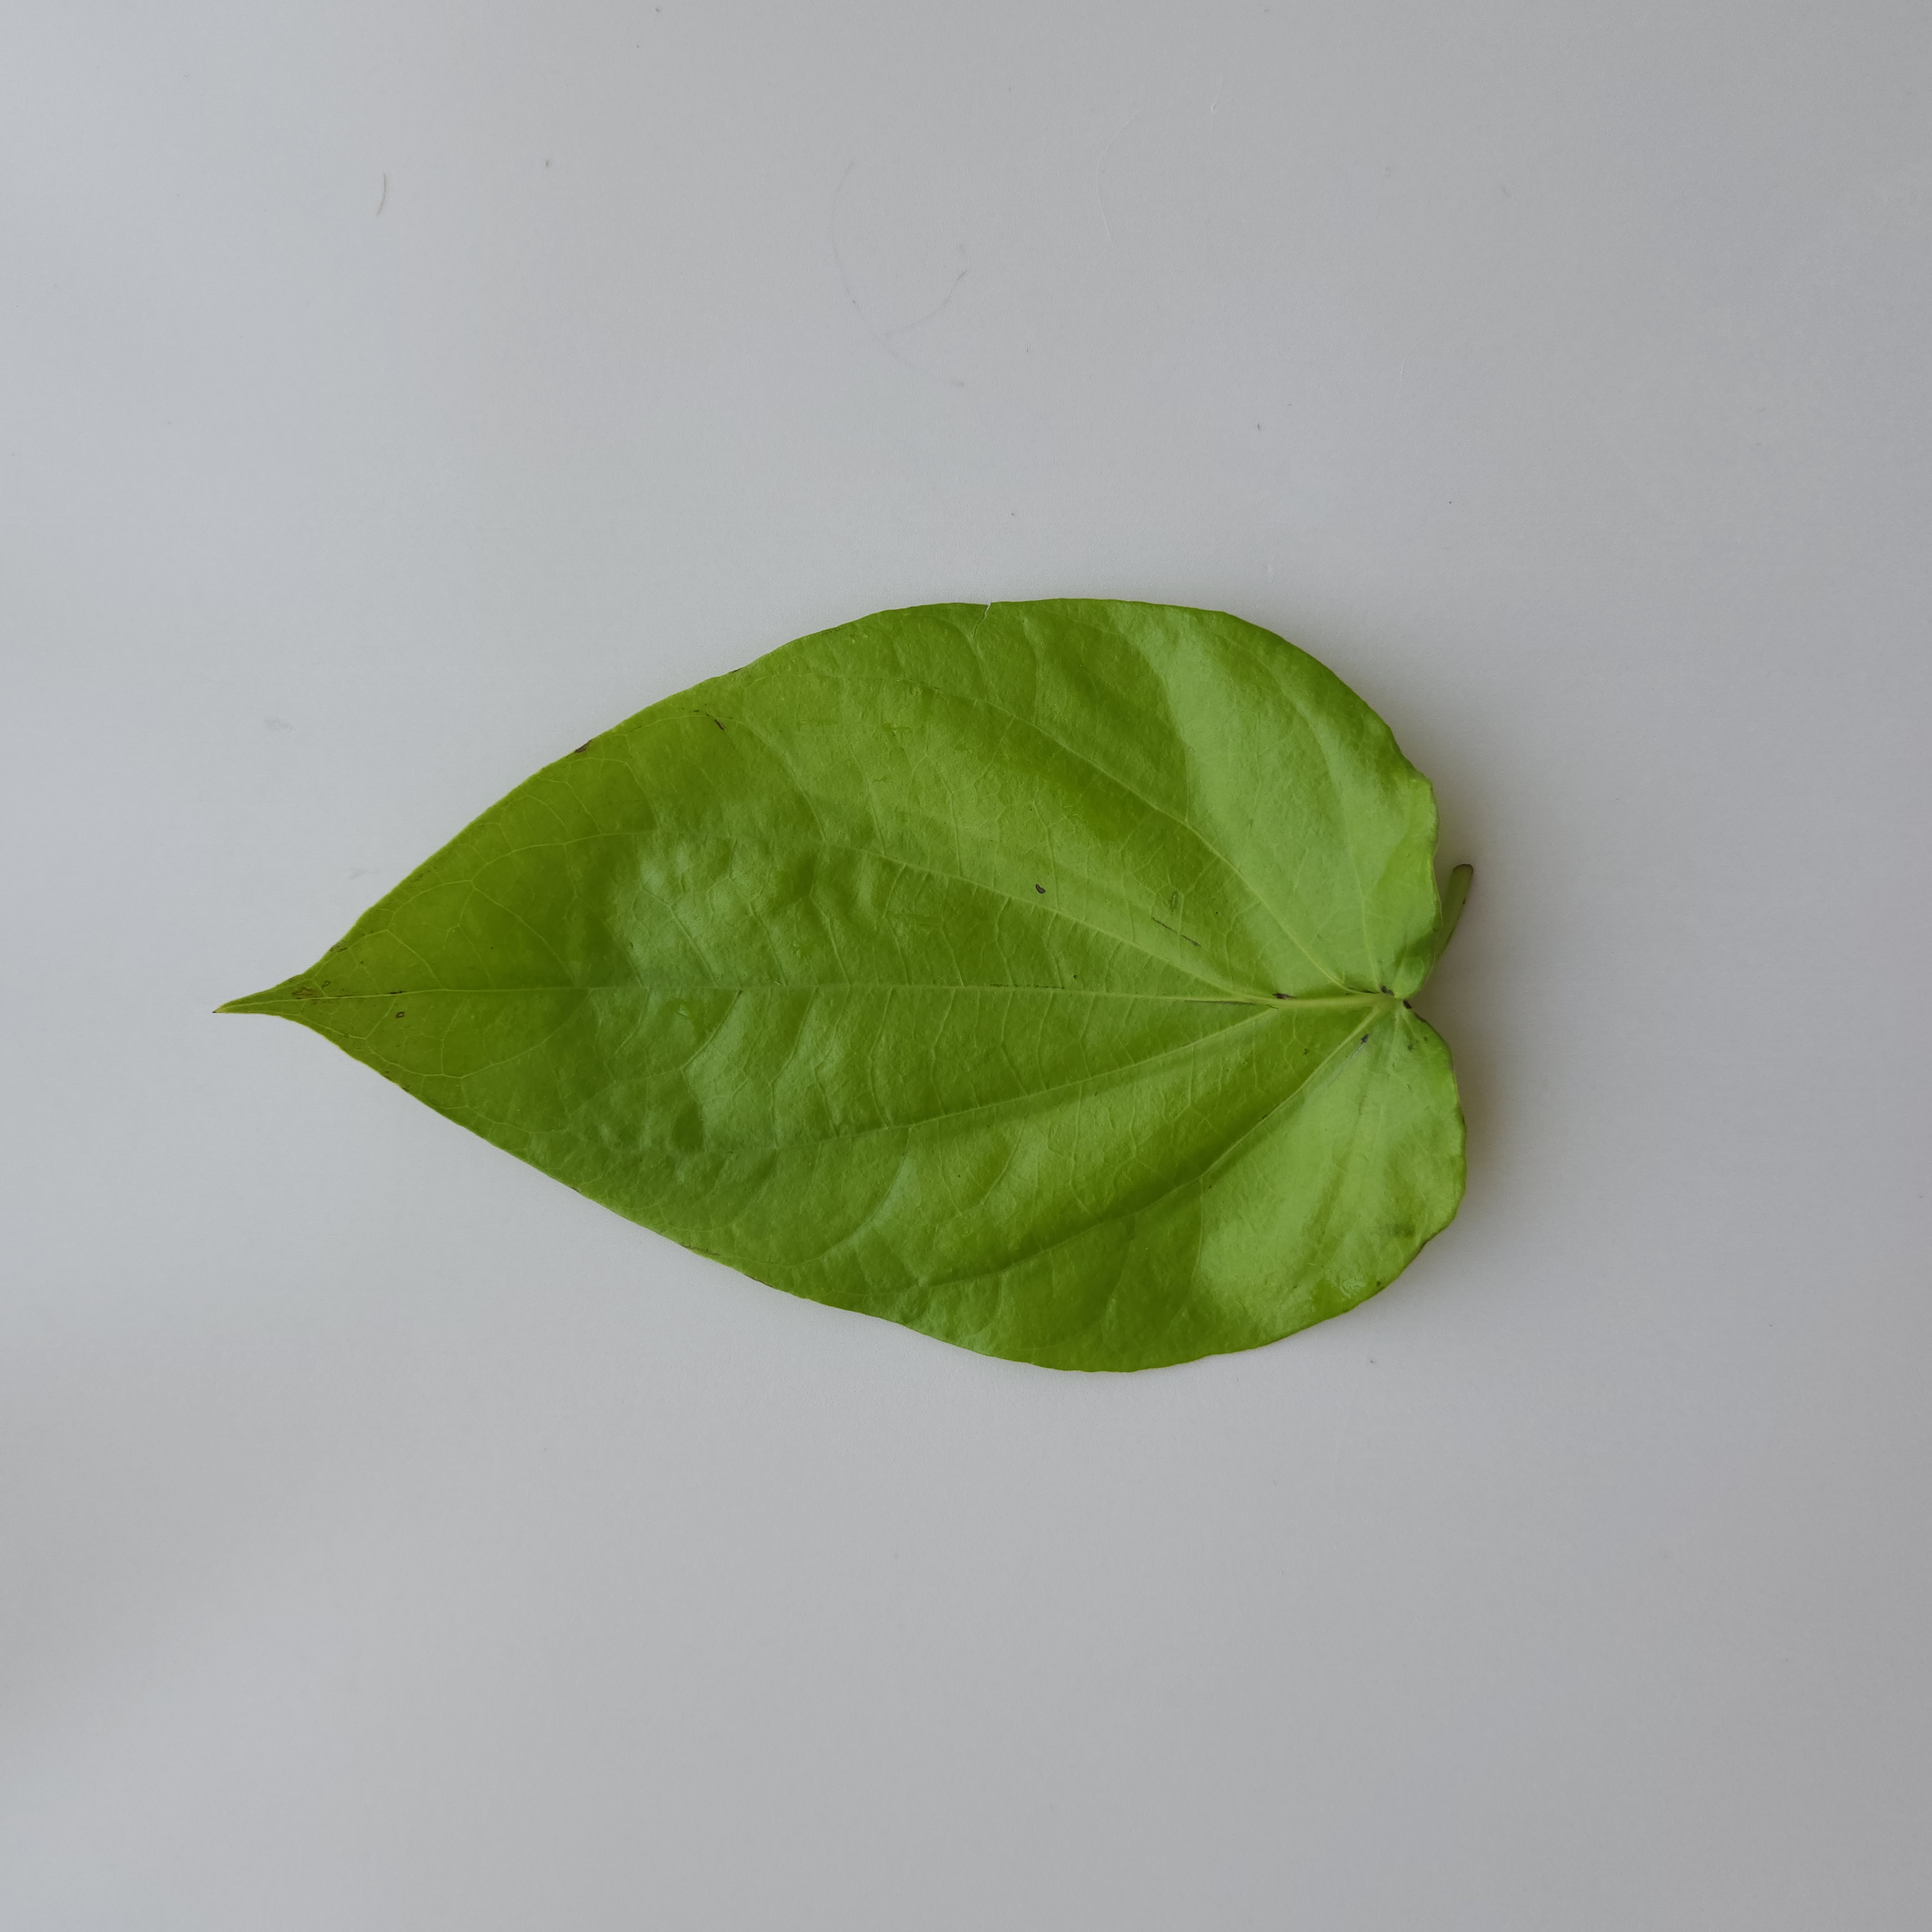
Label: Healthy